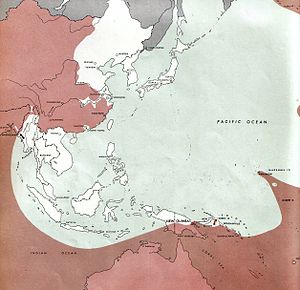
Atlas of the World Battle Fronts / 1944 / Februar 1944 / 15.
Stillehavskrigen
Public domainet Atlas of the World Battle Fronts in Semimonthly Phases to August 15 1945 var et dokument produceret for Chief of Staff der hørte under United States Army i 1945.